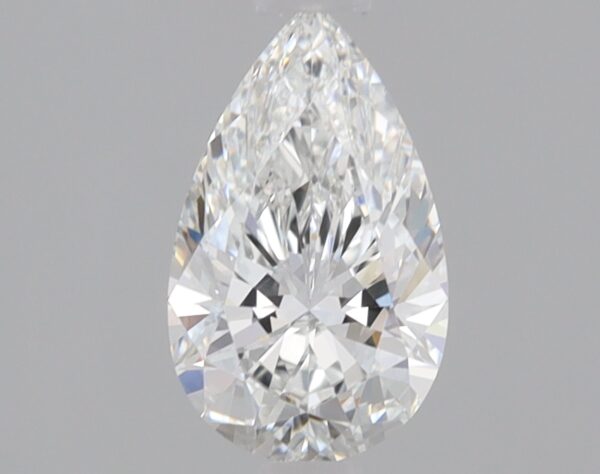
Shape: pear
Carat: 0.77
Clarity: VVS1
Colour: E
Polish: EX
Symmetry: EX
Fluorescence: NONE
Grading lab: IGI
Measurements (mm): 8.48 x 5.12 x 3.17